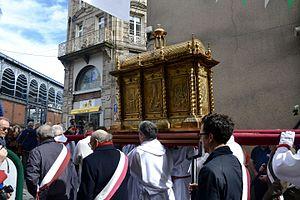
Procession des Ostensions de Limoges, 2016. Châsse de Saint Martial.
L’abbaye Saint-Martial est une ancienne abbaye bénédictine de la ville de Limoges, dans le Limousin historique, en France.